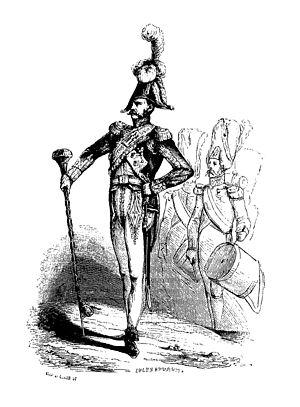
Jean Nicolas SENOT (1761-1837), Tambour-Major des Grenadiers à Pied de la Garde Impériale, gravure extraite de l'""Histoire de la Garde Impériale"", par Emile Marco de Saint-Hilaire, Paris, 1846.
Jean Nicolas Sénot est un militaire français des guerres de la Révolution et de l'Empire, connu pour avoir été de l'an VIII à 1814 le tambour-major du 1ᵉʳ régiment de grenadiers à pied de la Garde impériale.
Jules-Antoine Gilles Duvaux, né le 12 janvier 1818 à Bordeaux et mort le 6 juillet 1884 à Paris, est un peintre, un dessinateur et un graveur français.